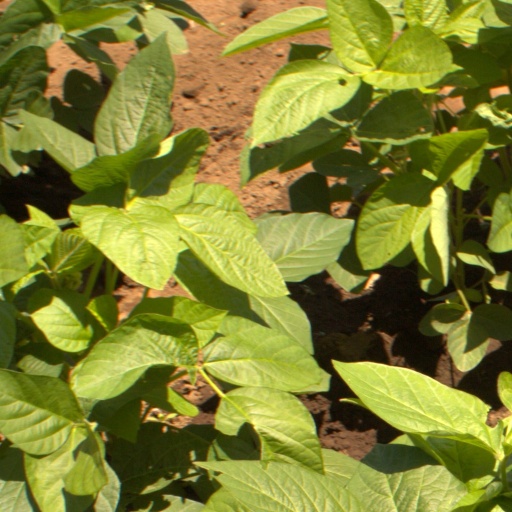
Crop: soybean